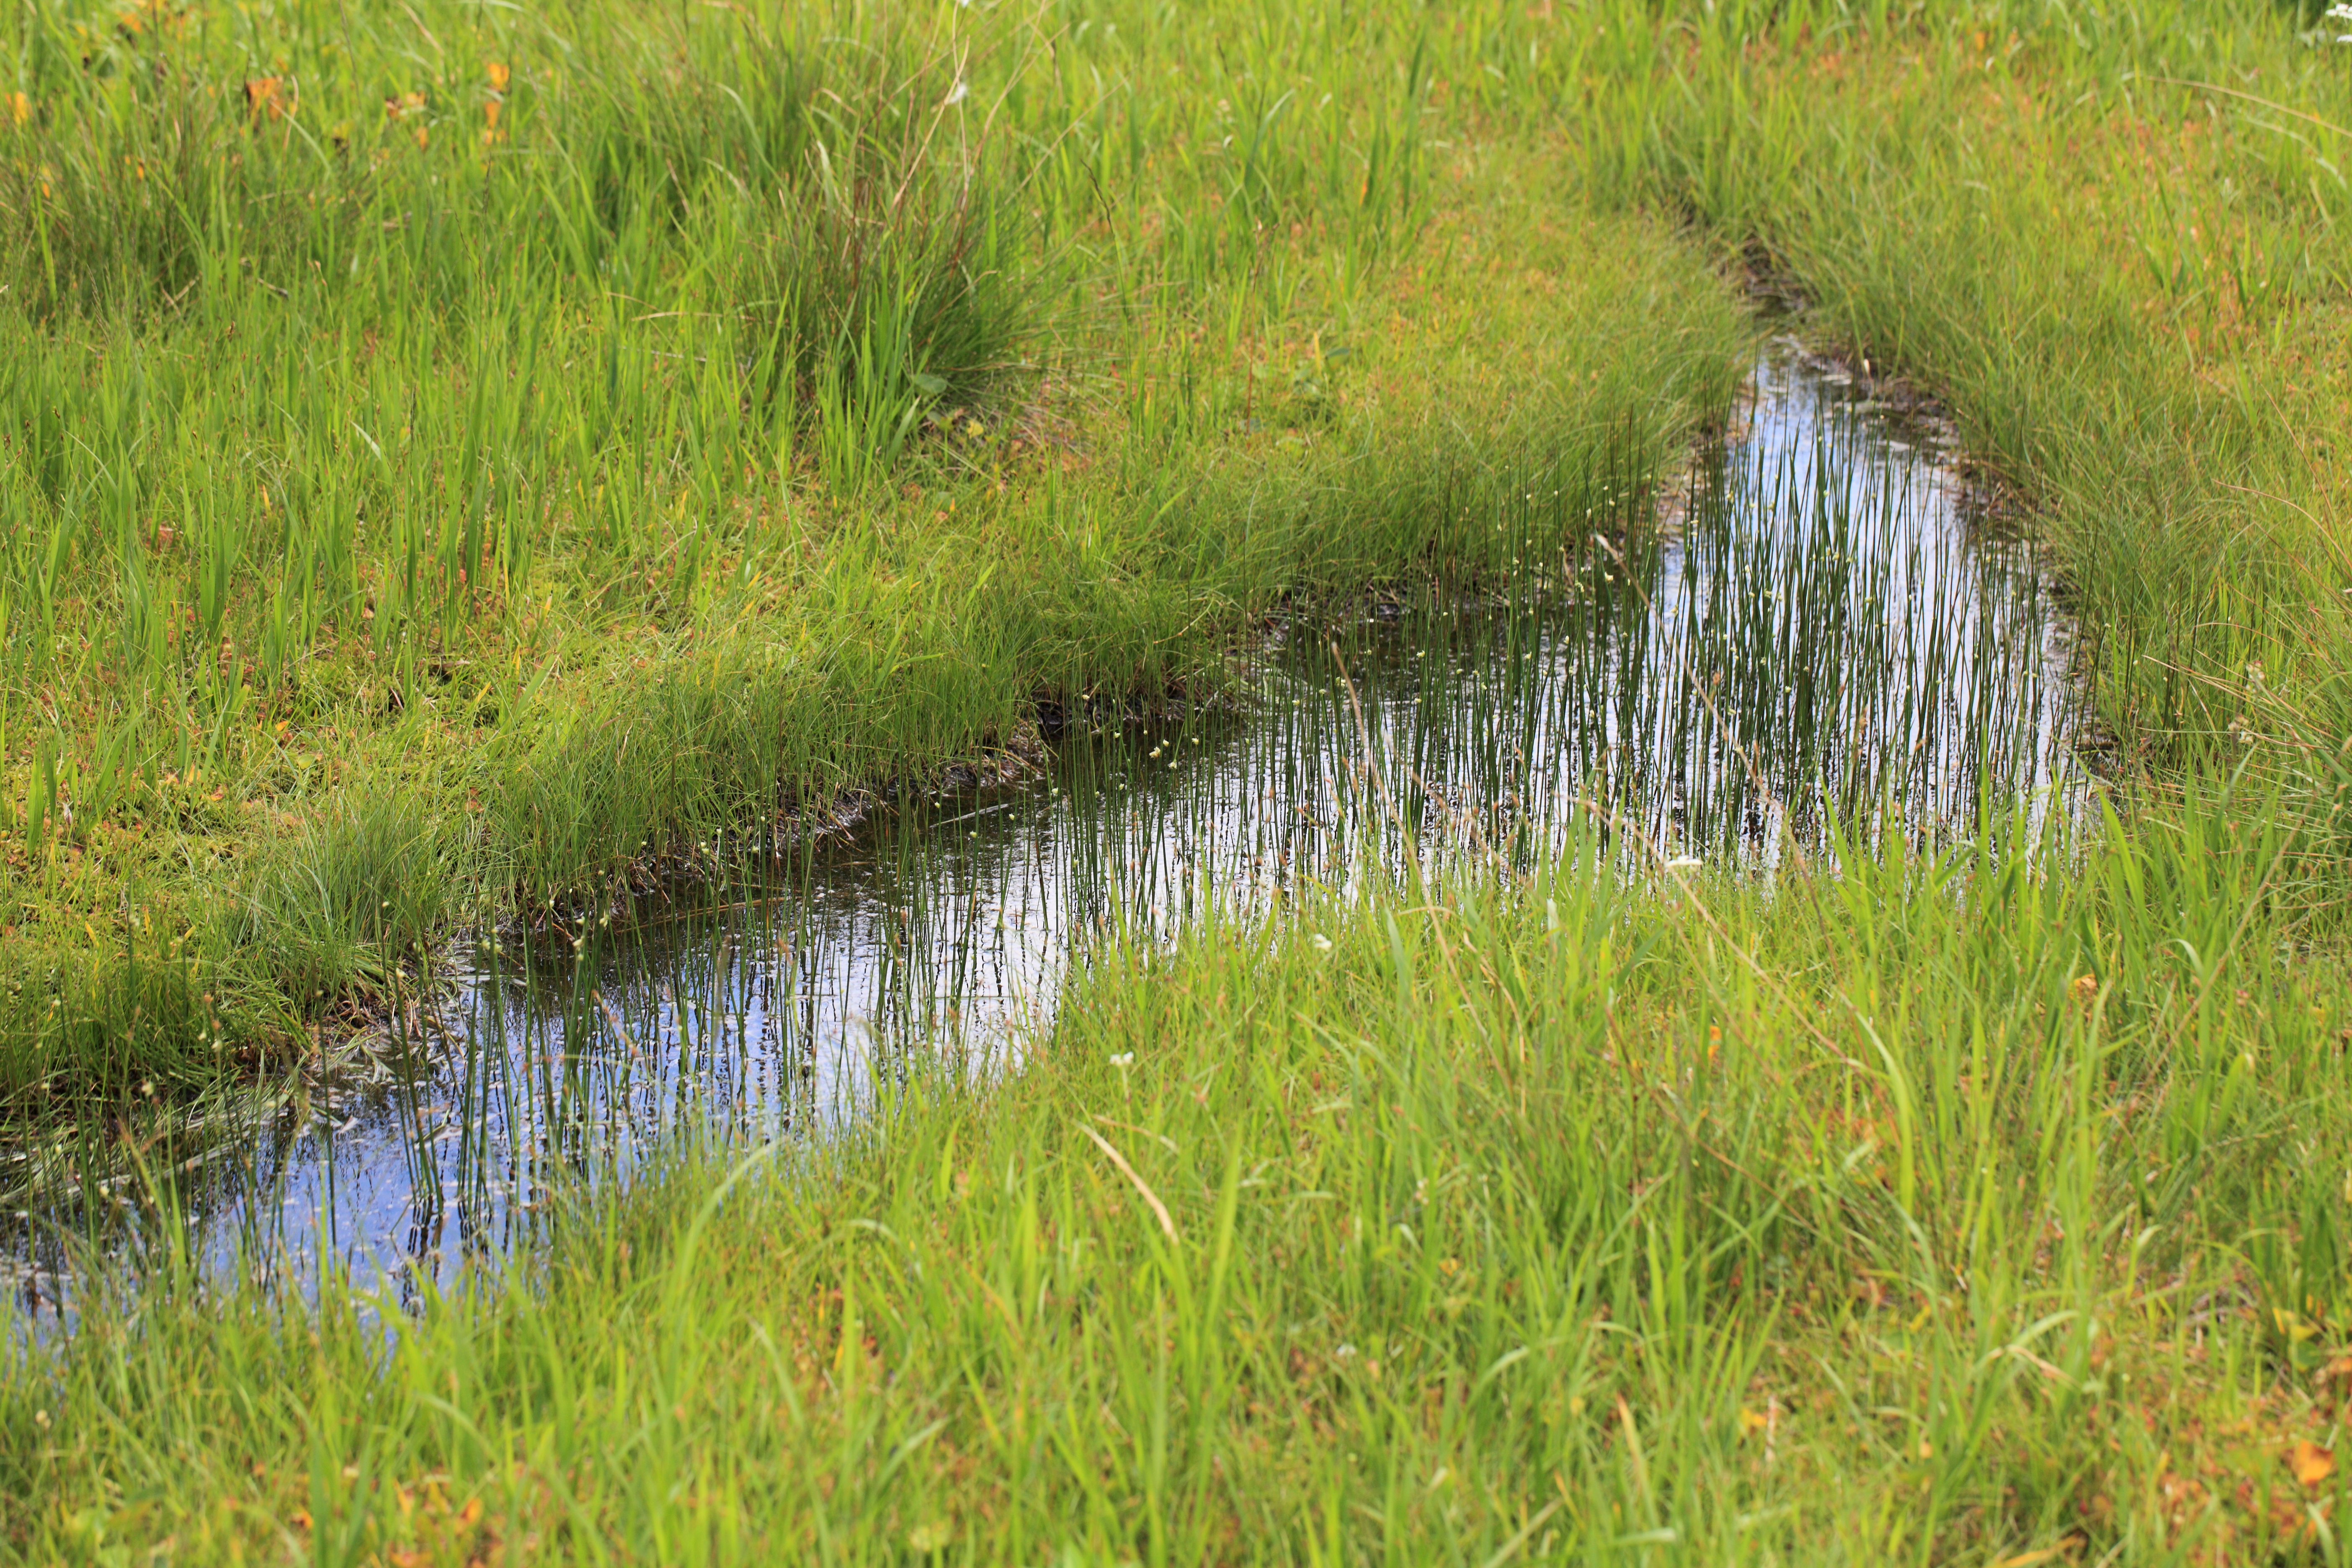
grass, marsh, wetlands, swamp, field, lawn, meadow, prairie, pond, stream, pattern, high, waterway, background, grassland, wetland, bog, floodplain, wallpaper, 5d, hires, habitat, markii, ecosystem, hi, res, resolution, iwate, hachimantai, kuroyachishitsugen, tundra, salt marsh, nature reserve, fen, fish pond, natural environment, grass family, phragmites